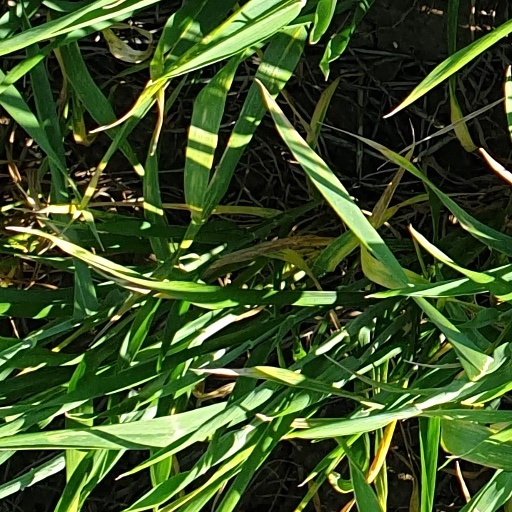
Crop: wheat